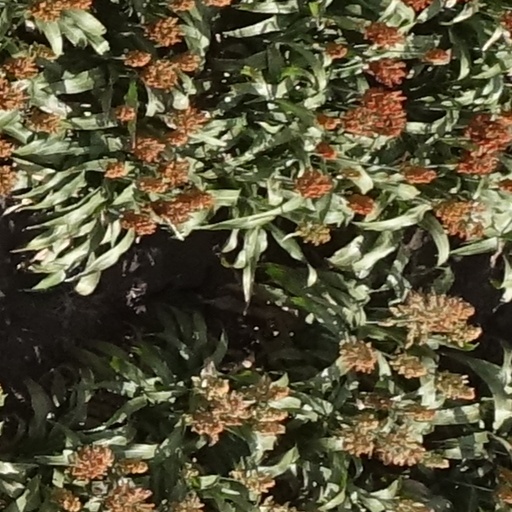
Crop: sorghum